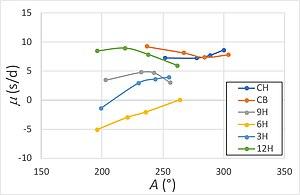
Marche en seconde par jour d'une montre mécanique mesurée pour plusieurs armages du barillet (donc différentes amplitudes des oscillations) et ceci dans diverses orientations.
Le résonateur horloger est responsable de fixer, de façon la plus stable possible, une fréquence d'oscillation. Associé au système de comptage et d'entretien, il forme l'oscillateur, appelé parfois régulateur, et fournit ainsi un moyen de mesure du temps.